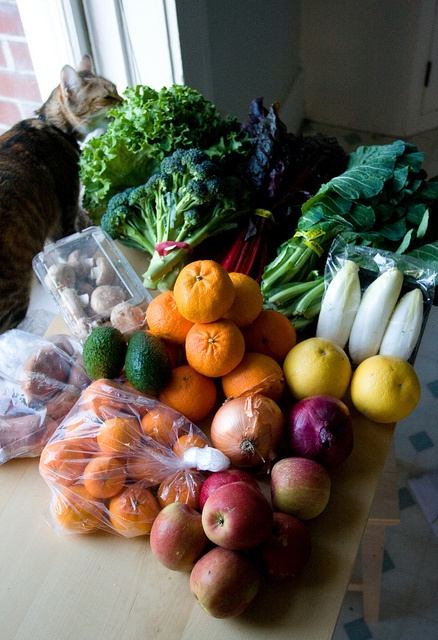
a table with many different fruits and vegetables
Several bundles of fruits and vegetables on a table.
A variety of fruits and vegetables are laid out on a table.
Fresh fruit sitting on a table next to a cat.
Various fruits and vegetables sitting on a table.